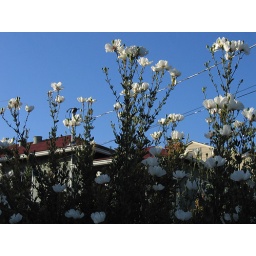
tall white flowers against blue sky